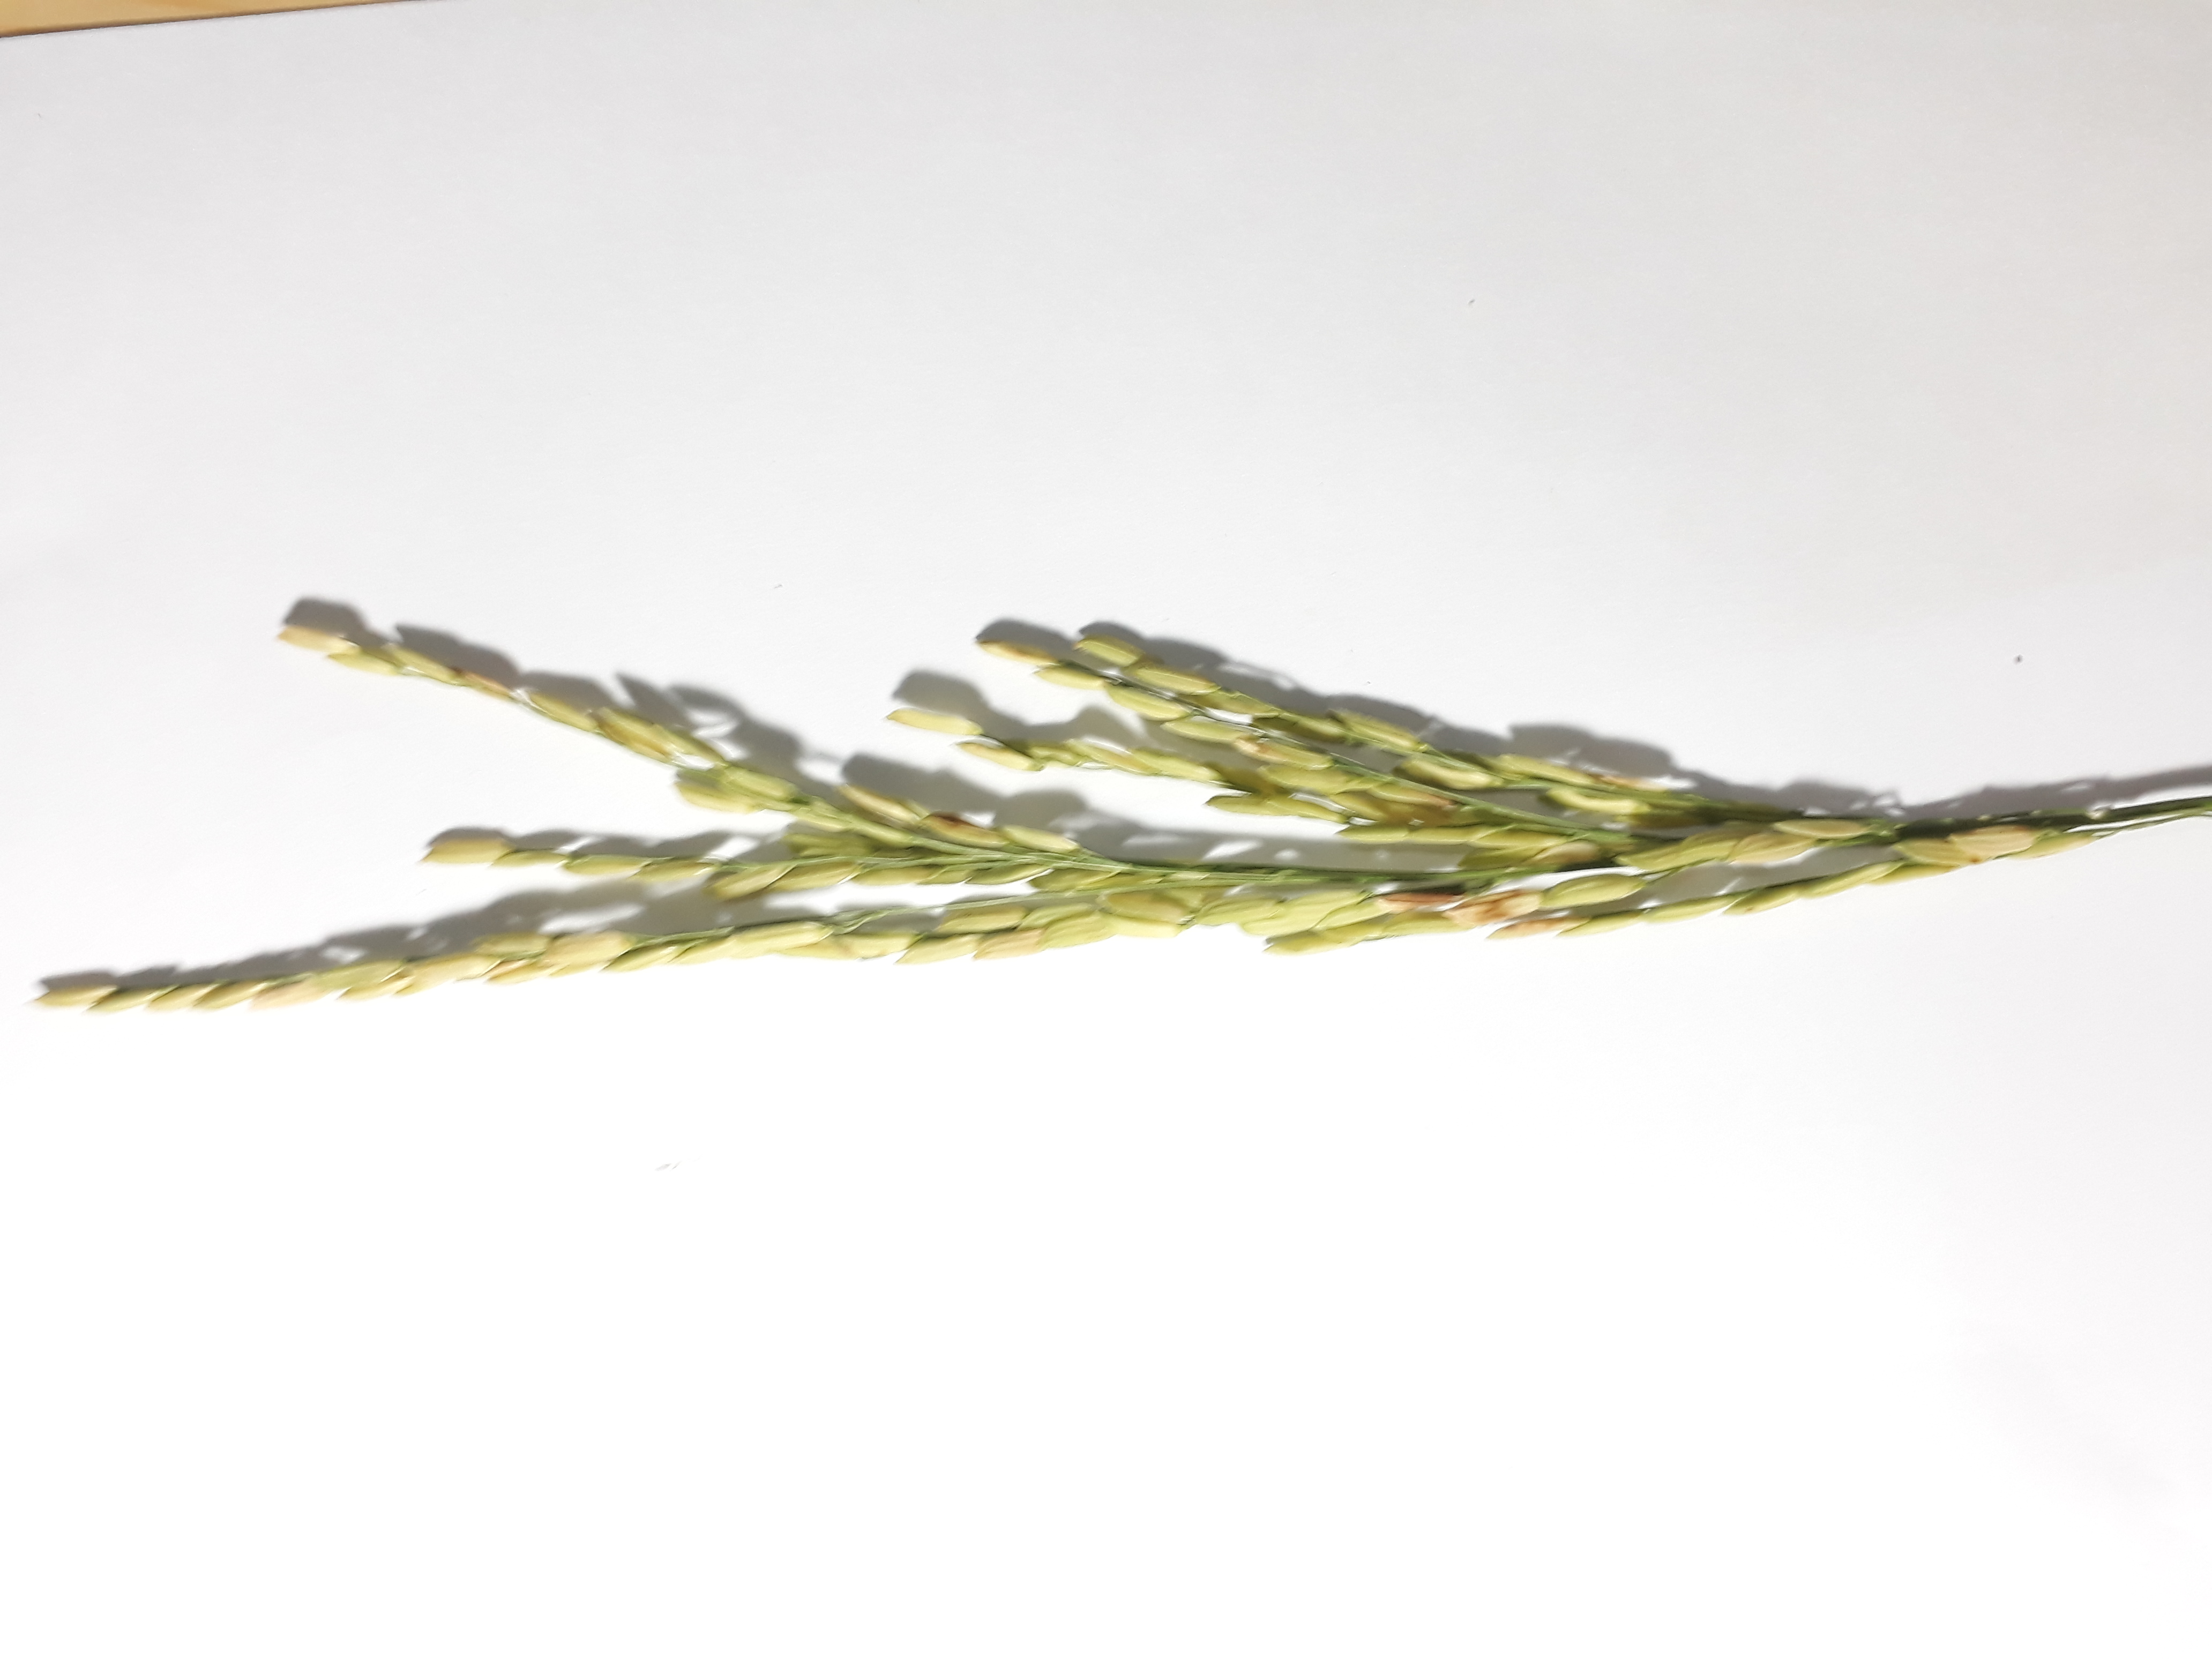
Label: Mild